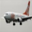
Label: airplane